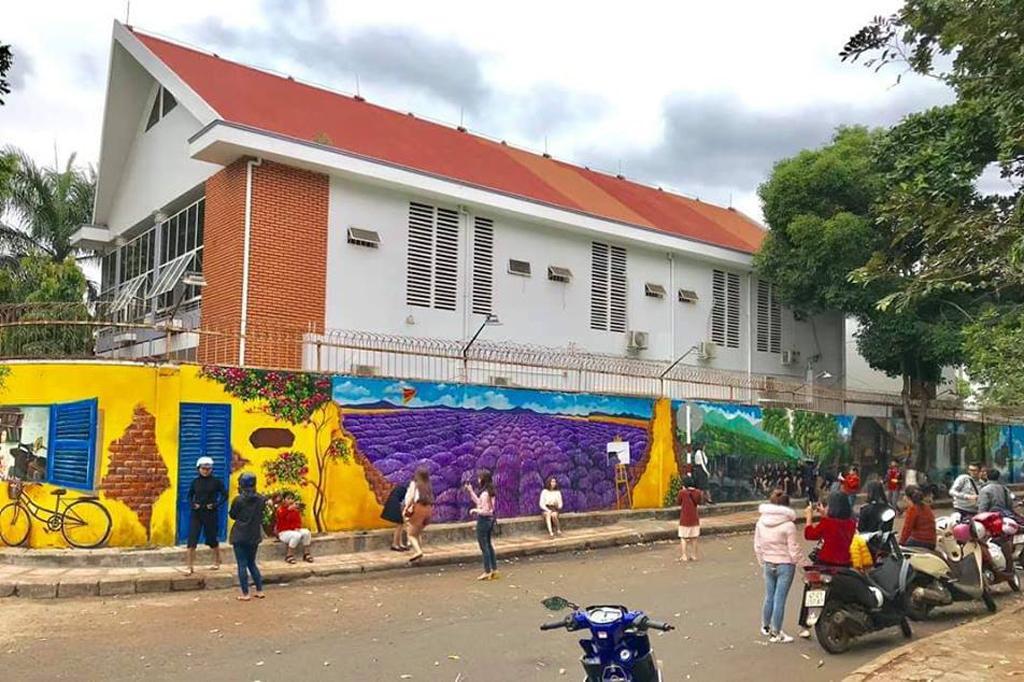
nhiều người đang đứng tạo dáng để chụp ảnh bên bức tường